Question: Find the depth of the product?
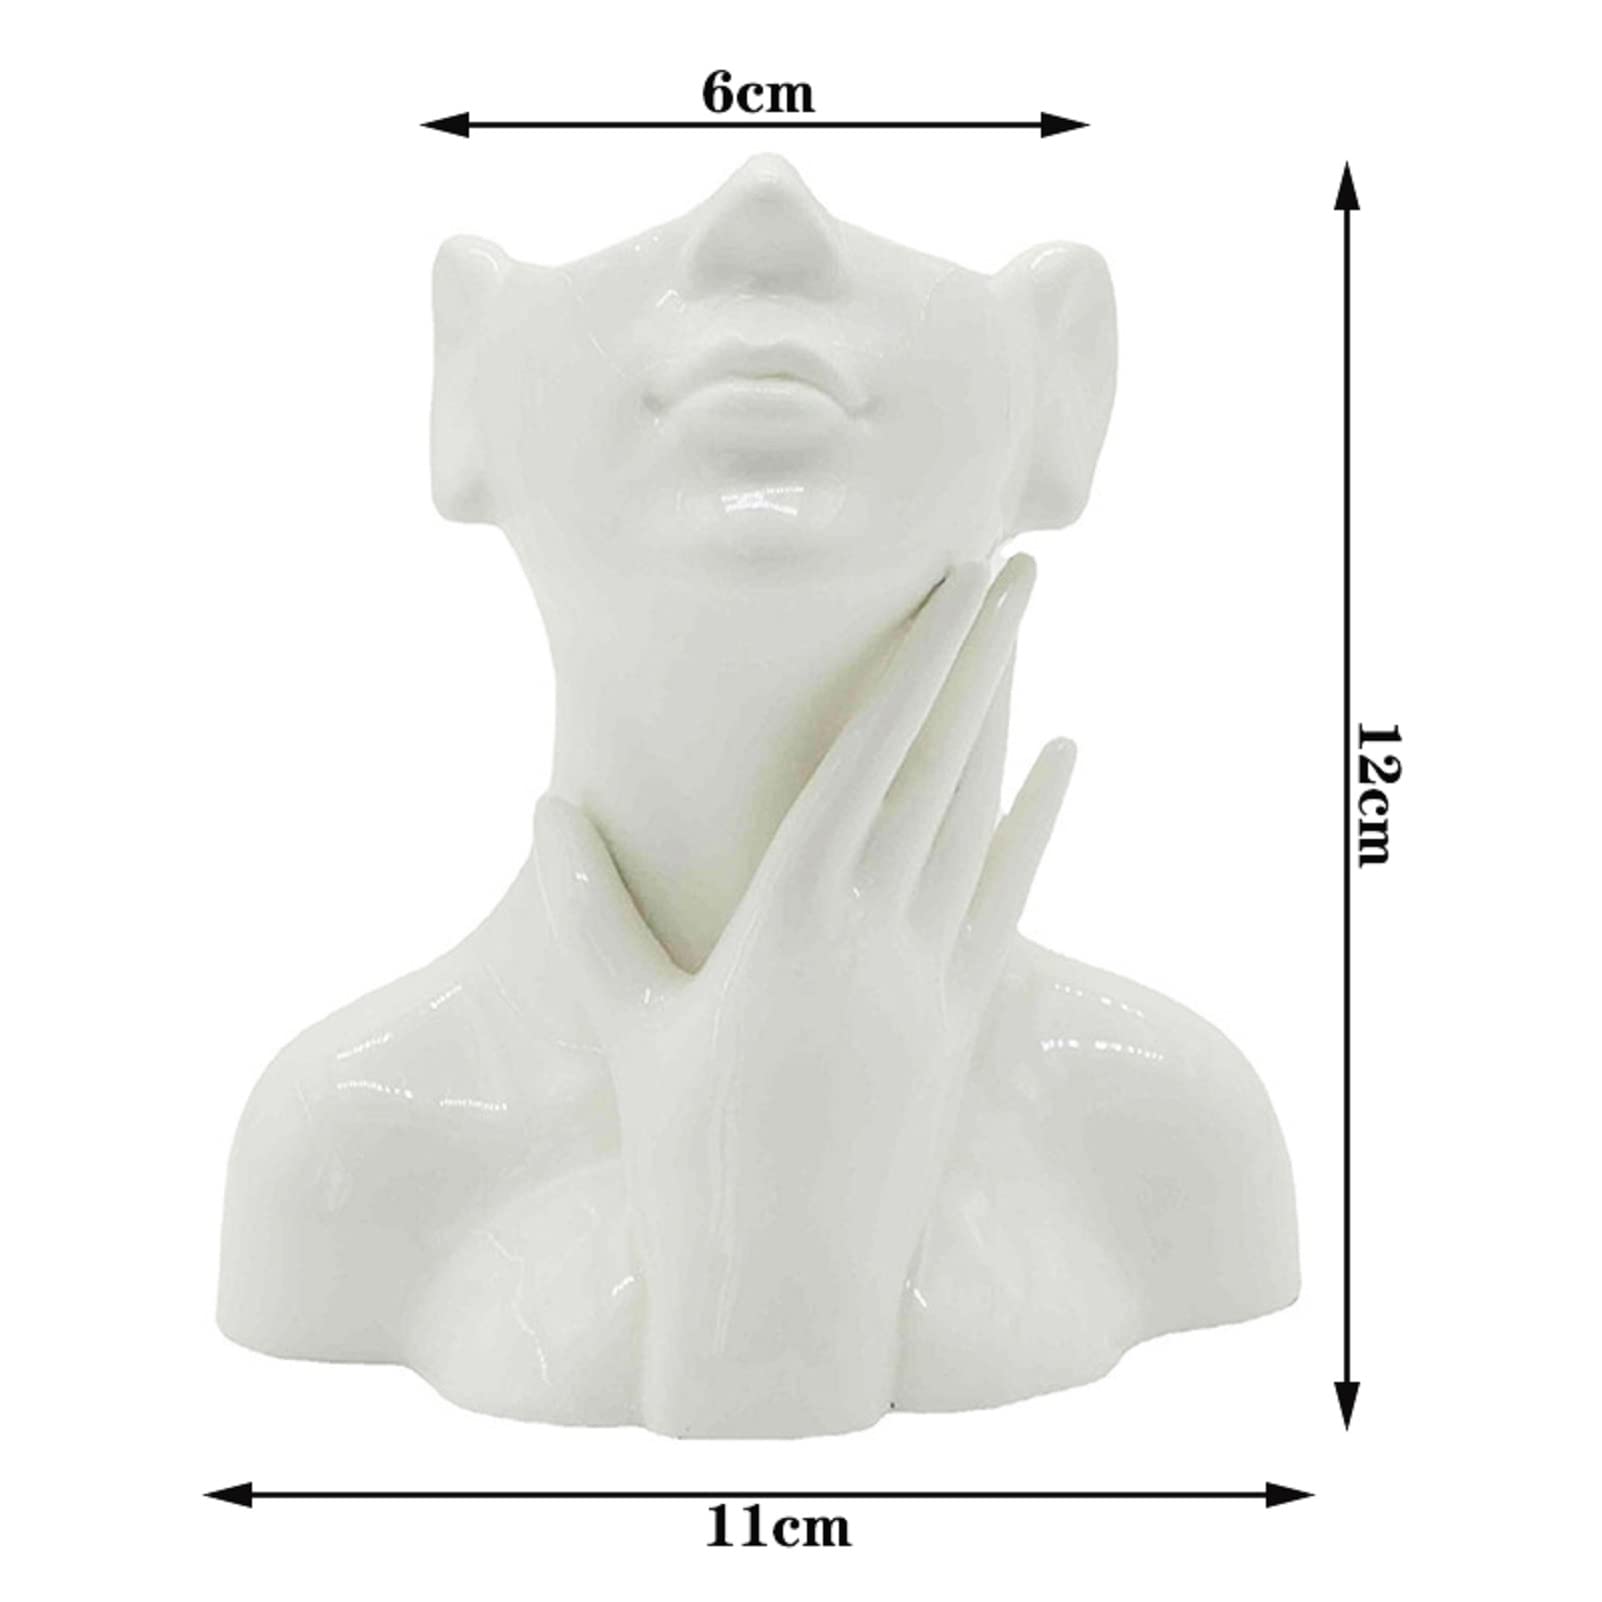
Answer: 6.0 centimetre